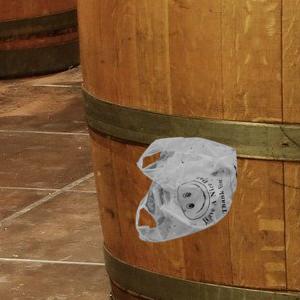
Label: plasticbags